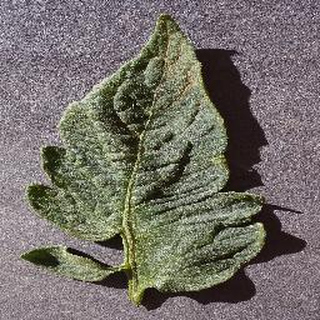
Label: healthy_tomato